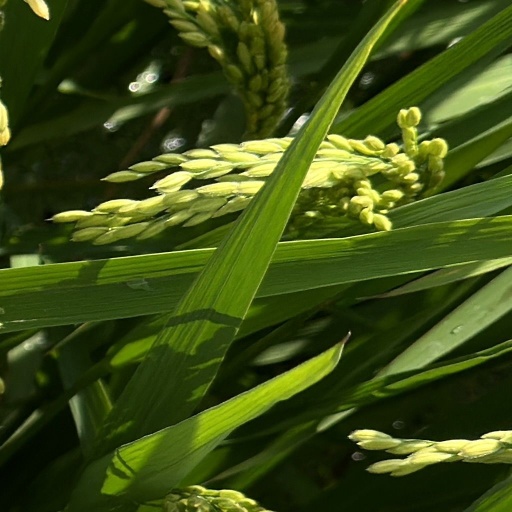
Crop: rice